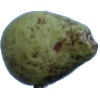
Label: Pear Stone 1